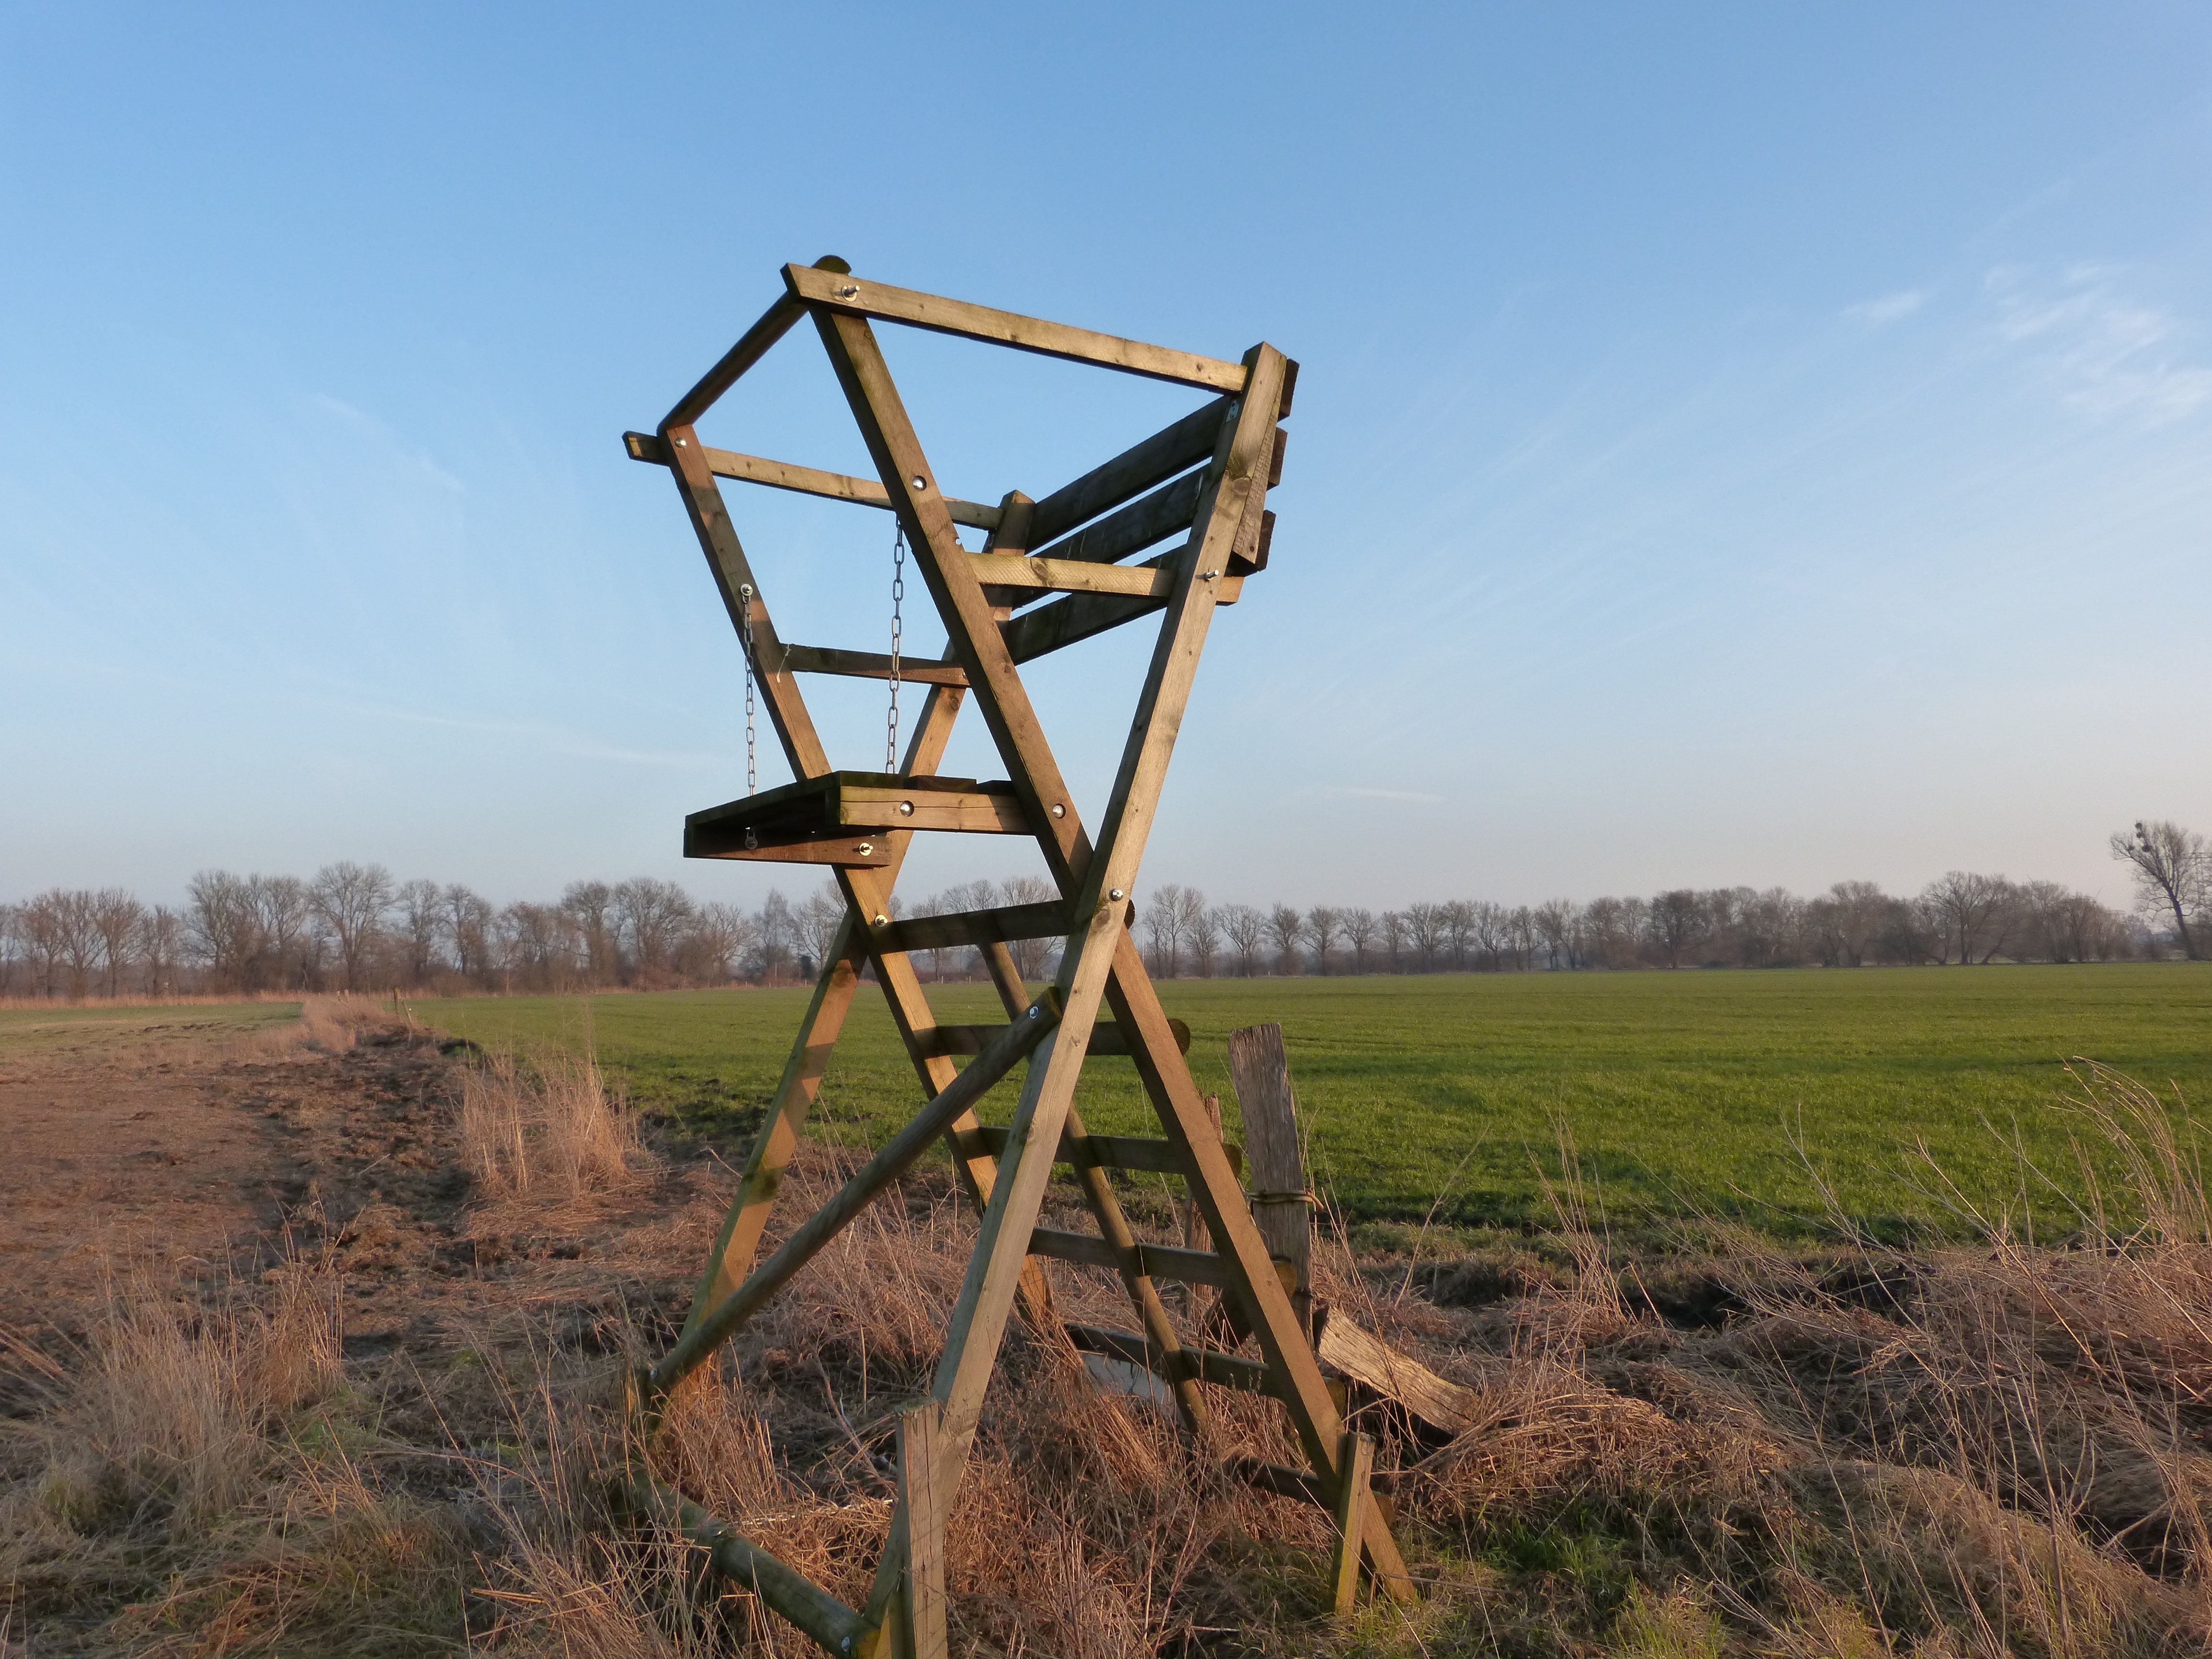
tree, grass, sky, wood, field, farm, meadow, prairie, lookout, hike, plain, grassland, out, top, rural area, grass family, ecoregion